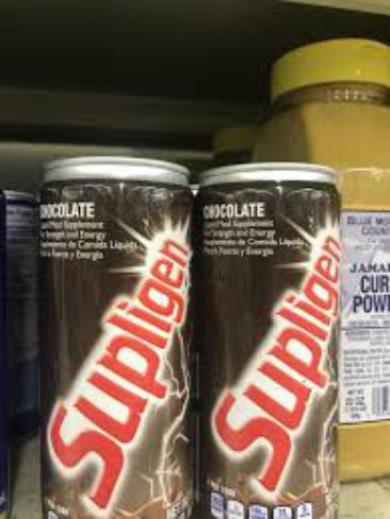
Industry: Food